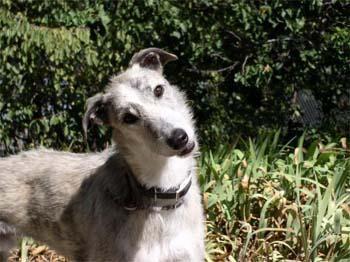
Scottish_deerhound